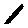
Label: 1